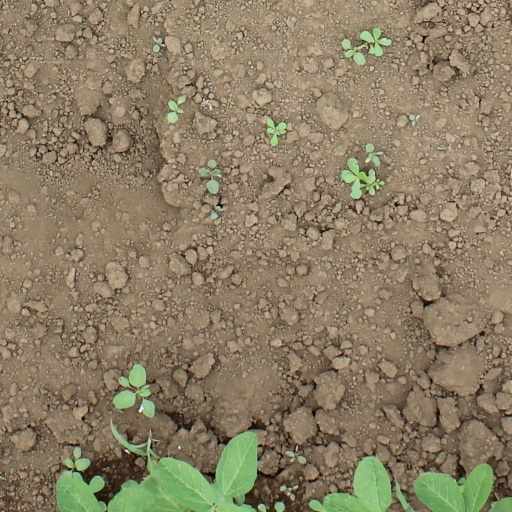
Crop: soybean